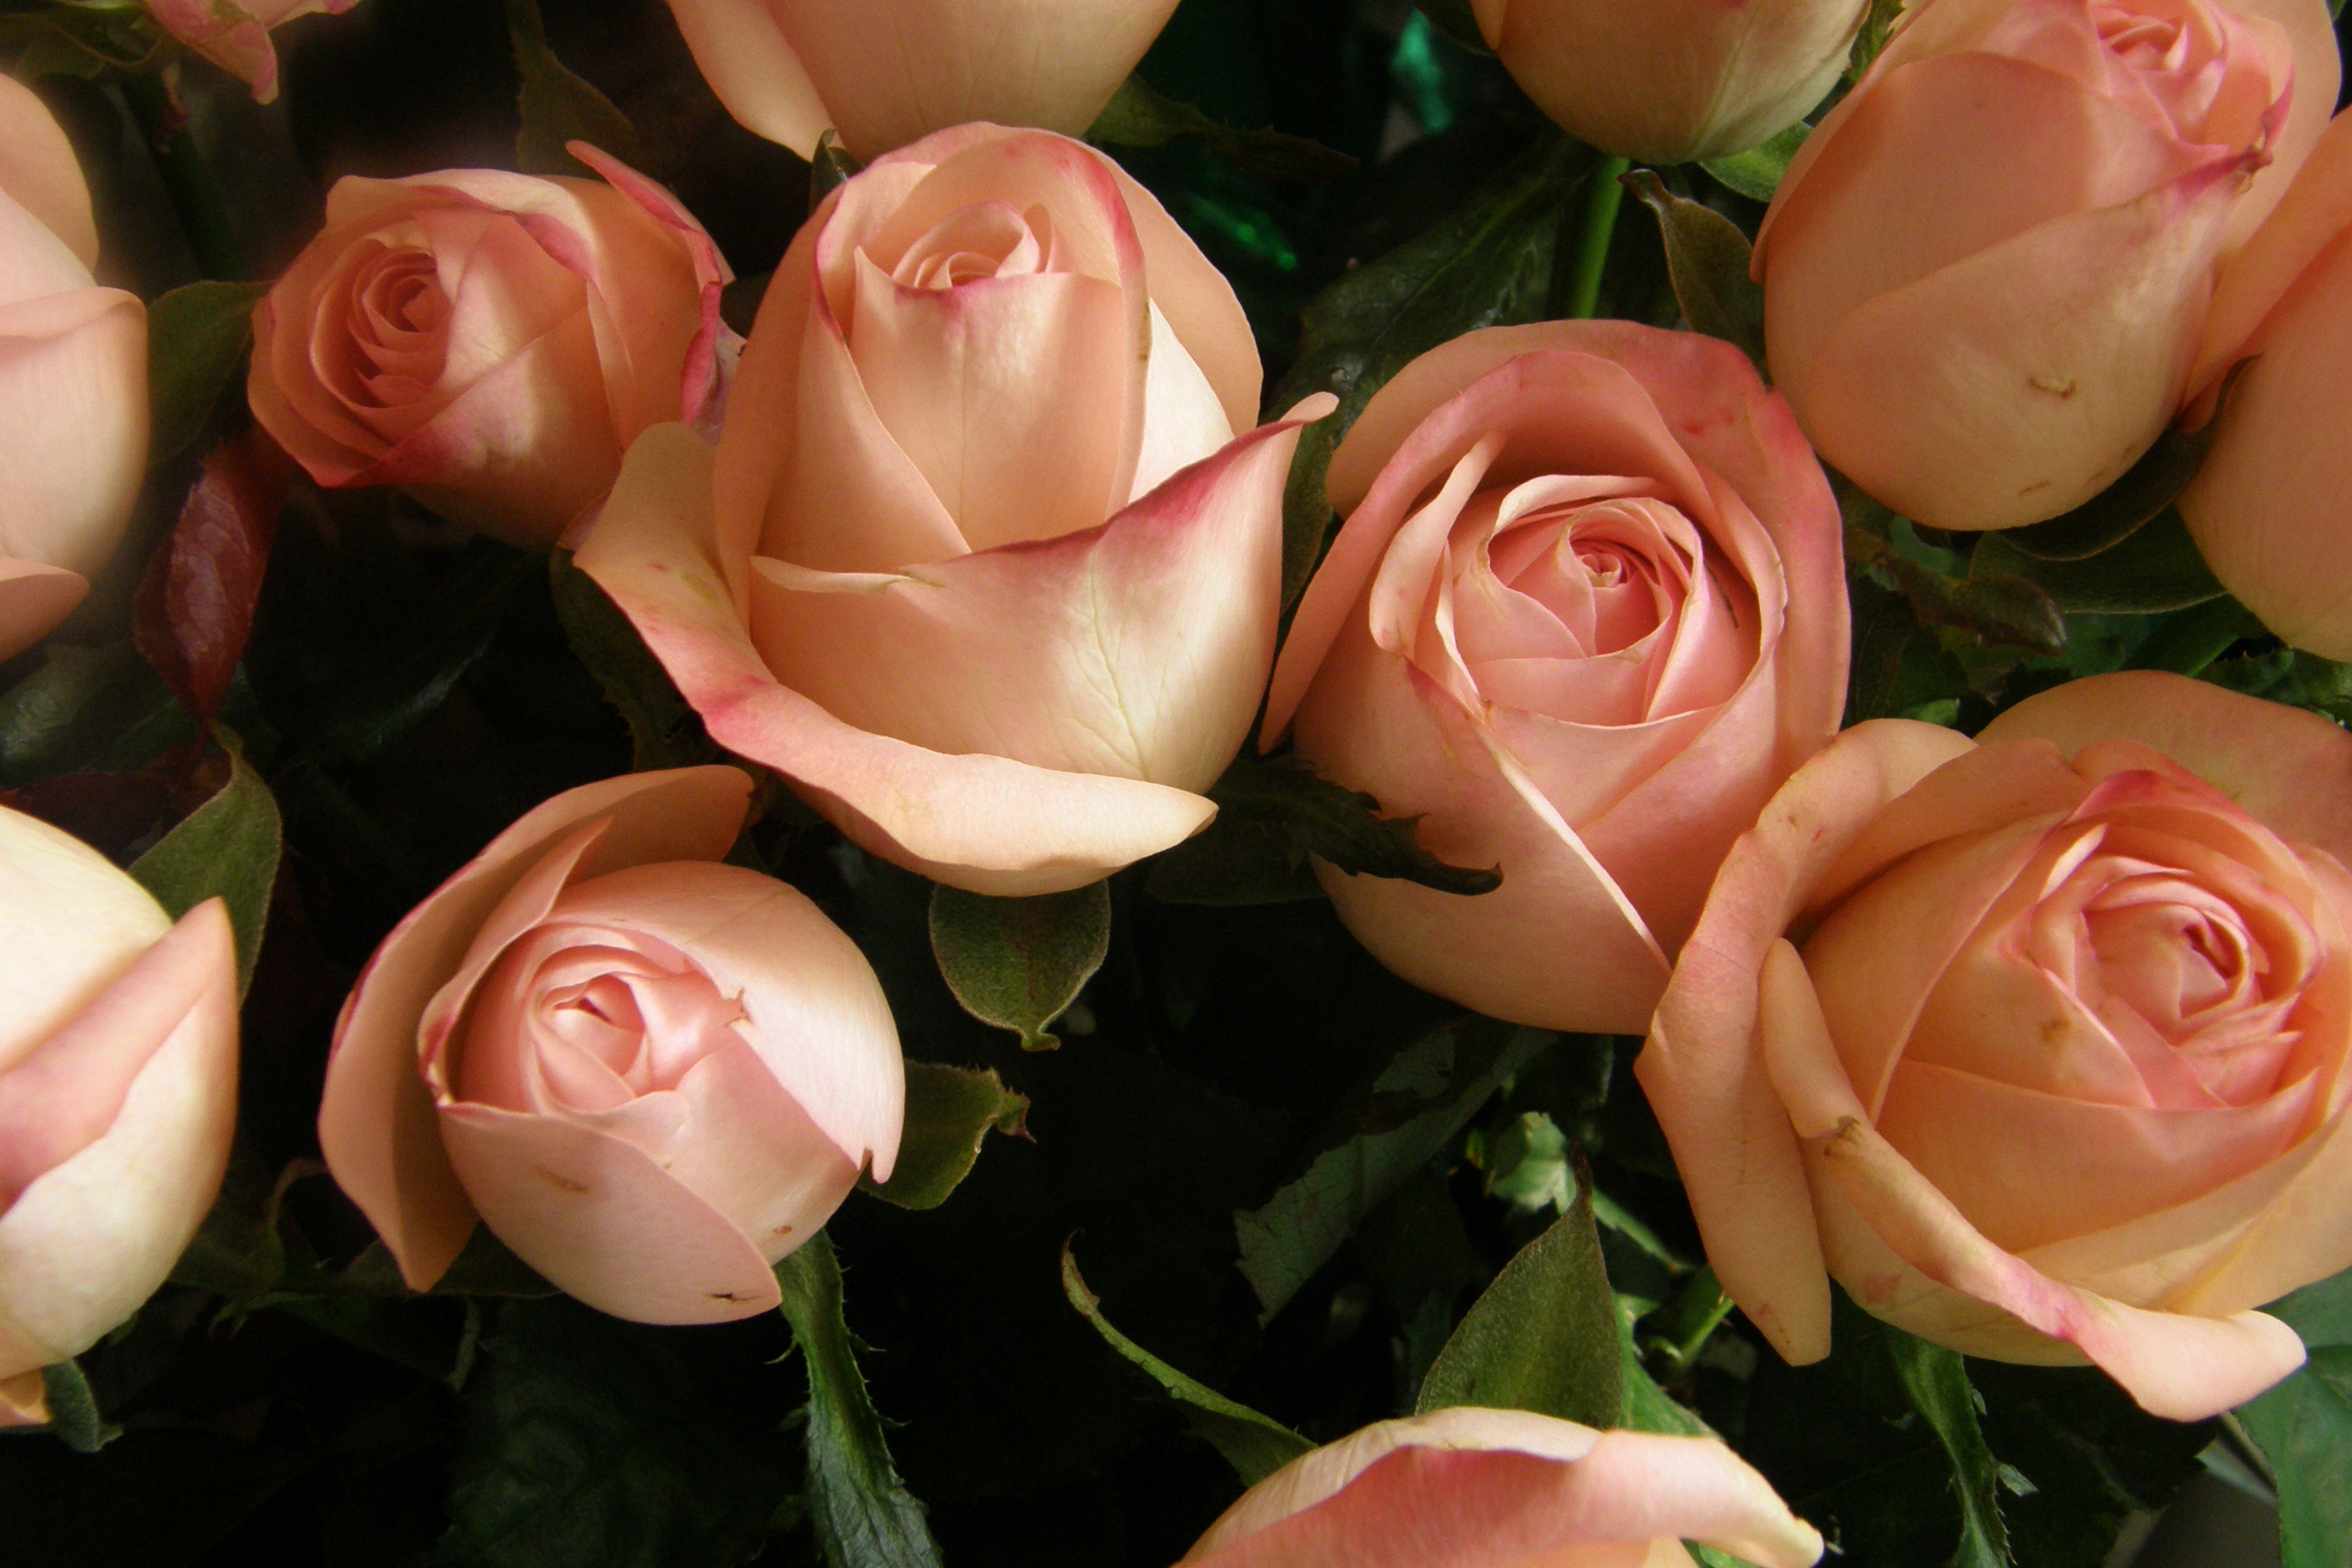
flower, rose, roses, flowers, beauty, nature, botanic, pink, nice, smell, wedding, love, gift, creme, garden roses, rose family, flowering plant, plant, rose order, floribunda, floristry, petal, rosa centifolia, close up, peach, china rose, flower arranging, floral design, computer wallpaper, cut flowers